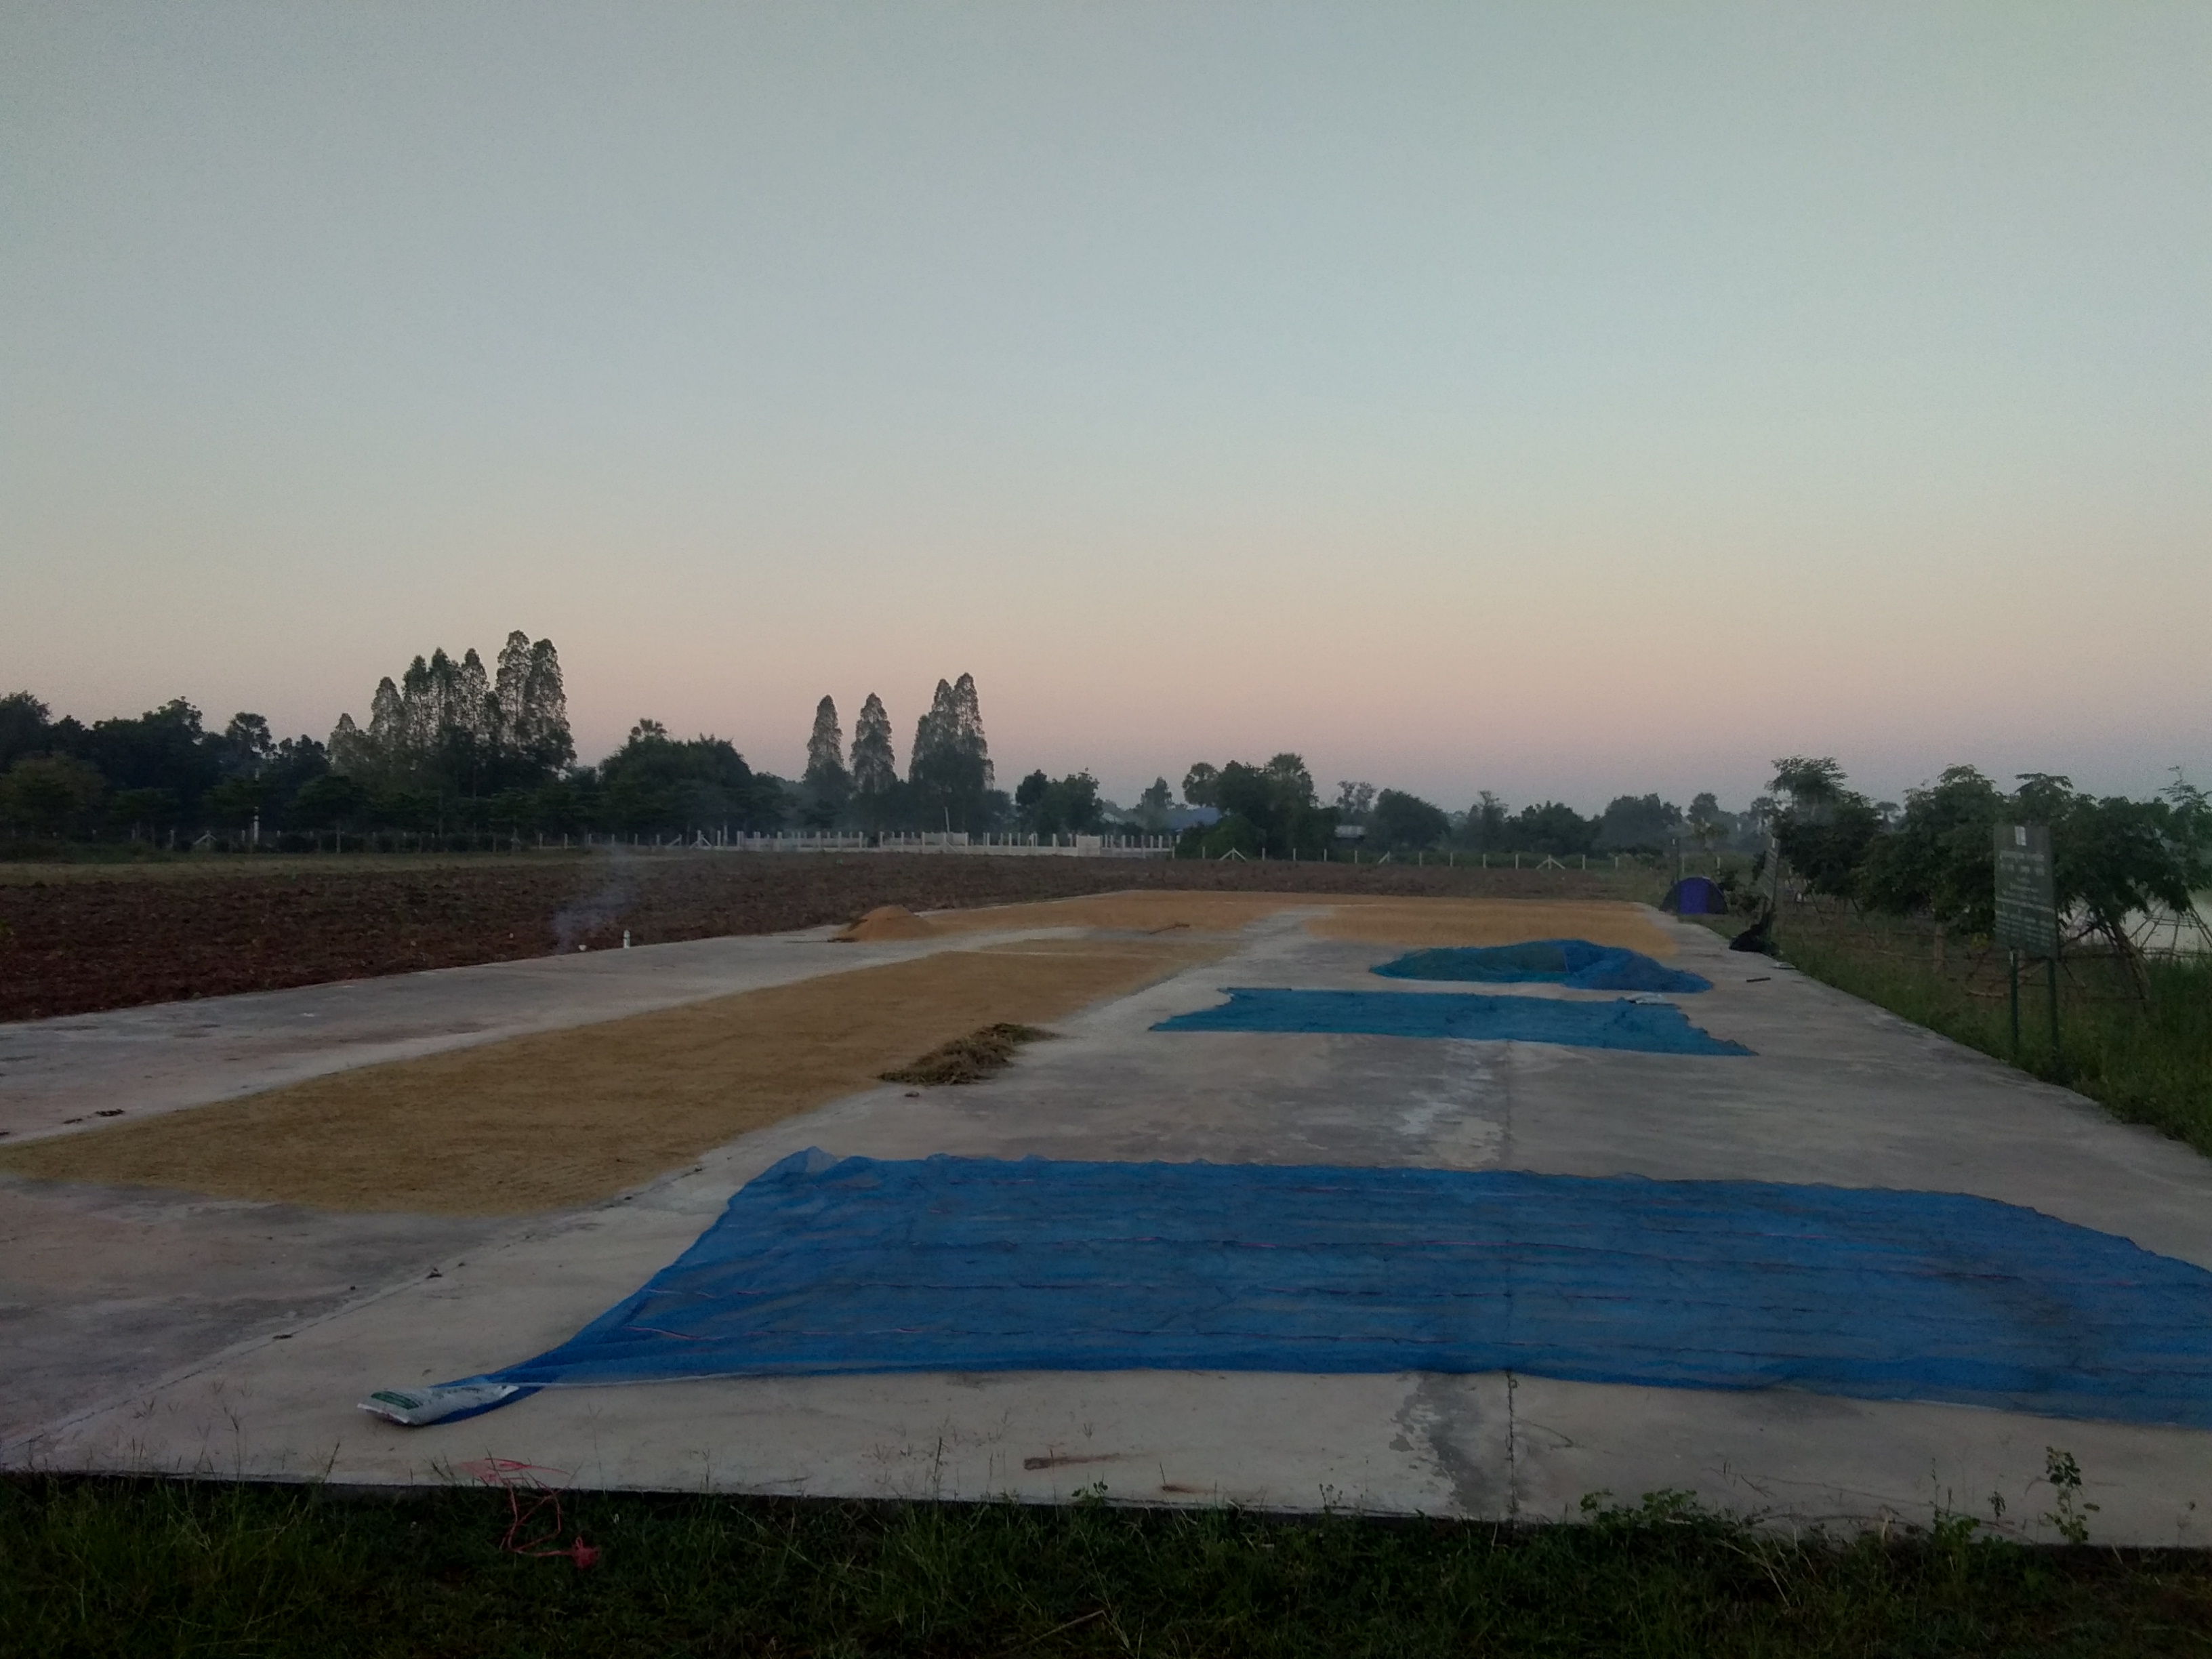
rice, sky, road, line, plain, grass, tree, asphalt, road surface, rural area, horizon, land lot, cloud, landscape, road trip